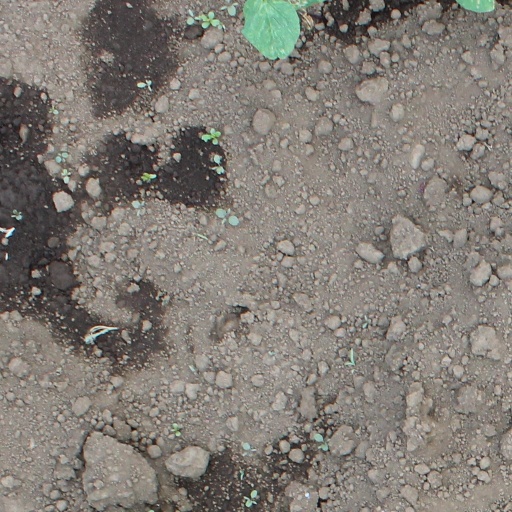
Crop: soybean